Pascal-Firmin Ndimira

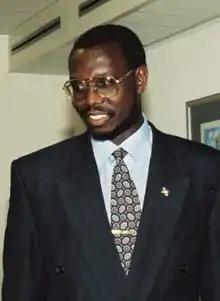
Pascal-Firmin Ndimira in 1996

Pascal-Firmin Ndimira (born 9 April 1956) was Prime Minister of Burundi from 31 July 1996 until 12 June 1998, when the post was abolished.